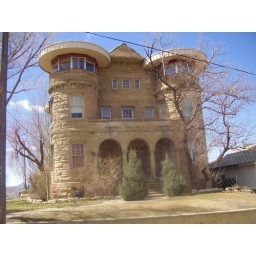
bitchin house in rock springs